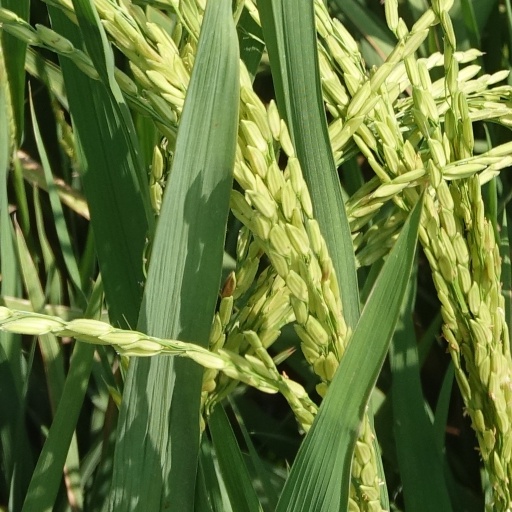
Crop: rice